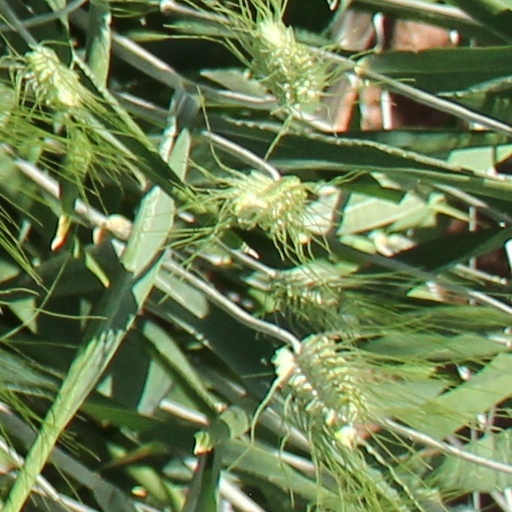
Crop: wheat